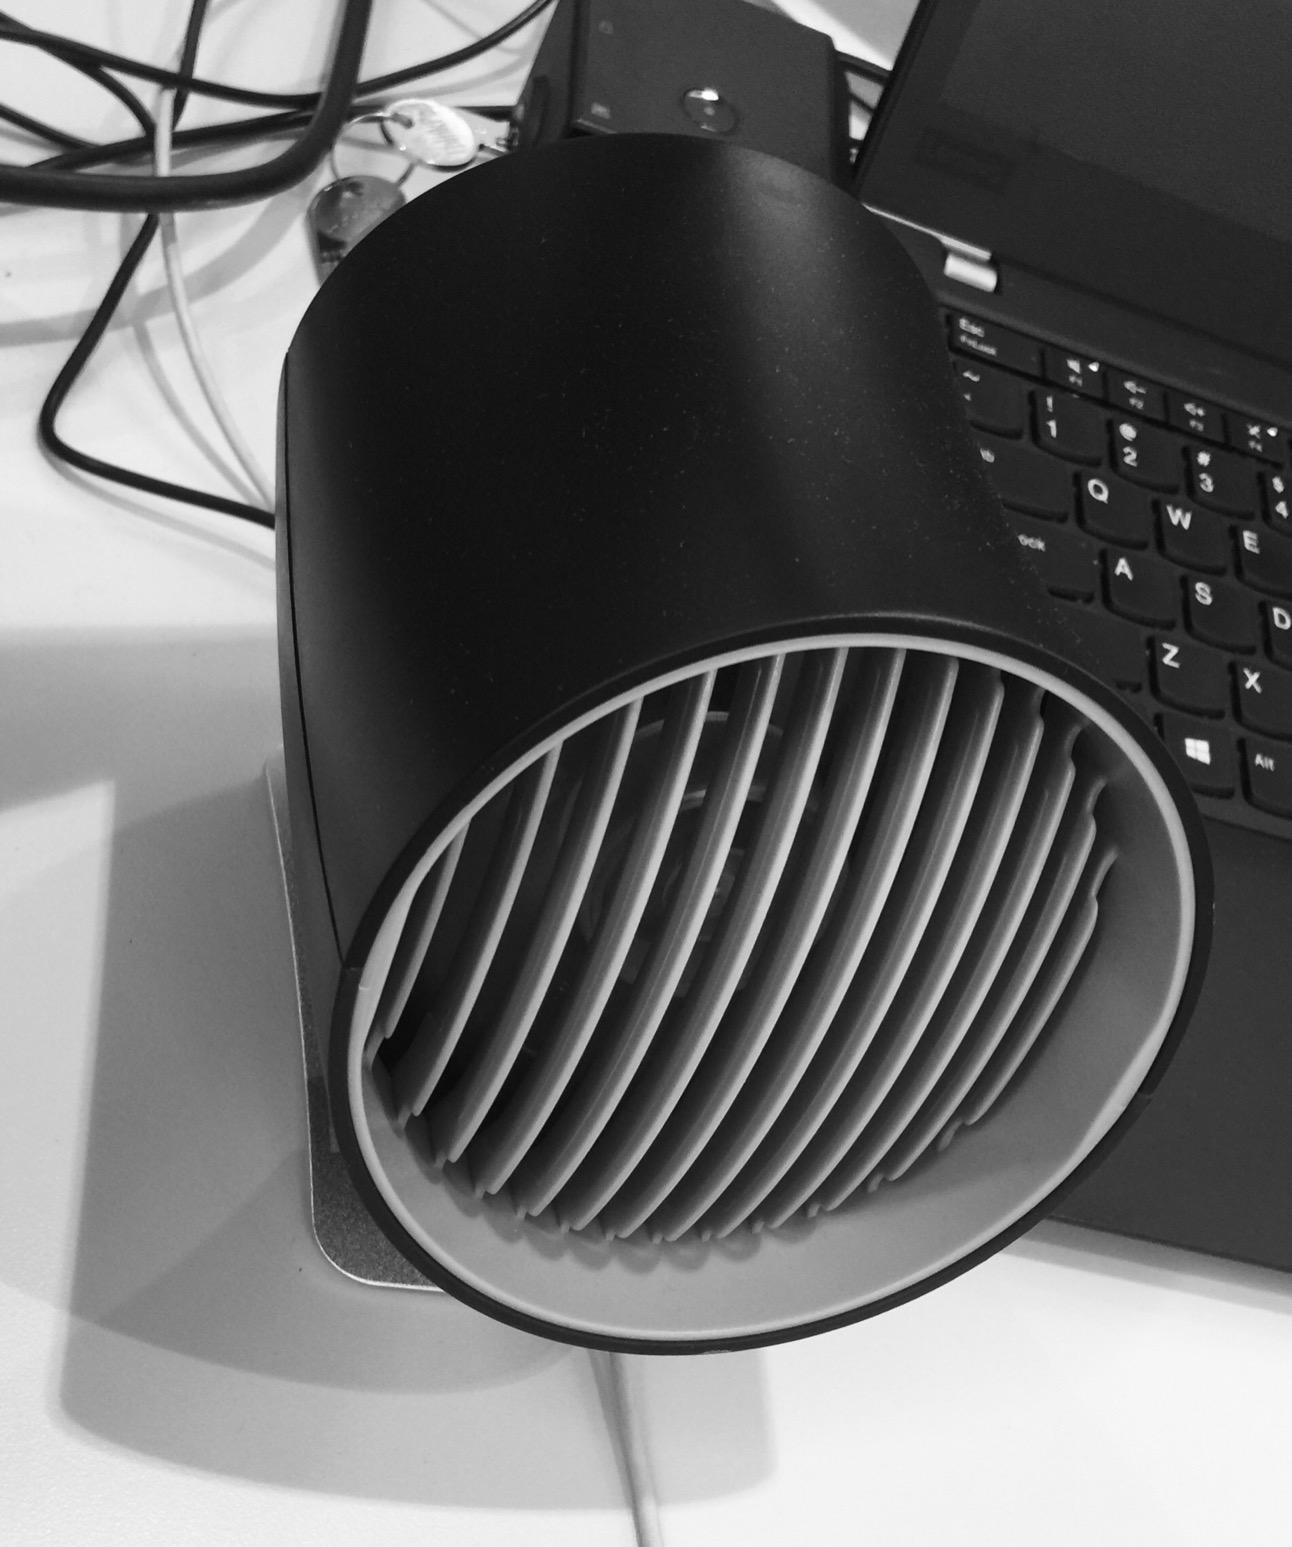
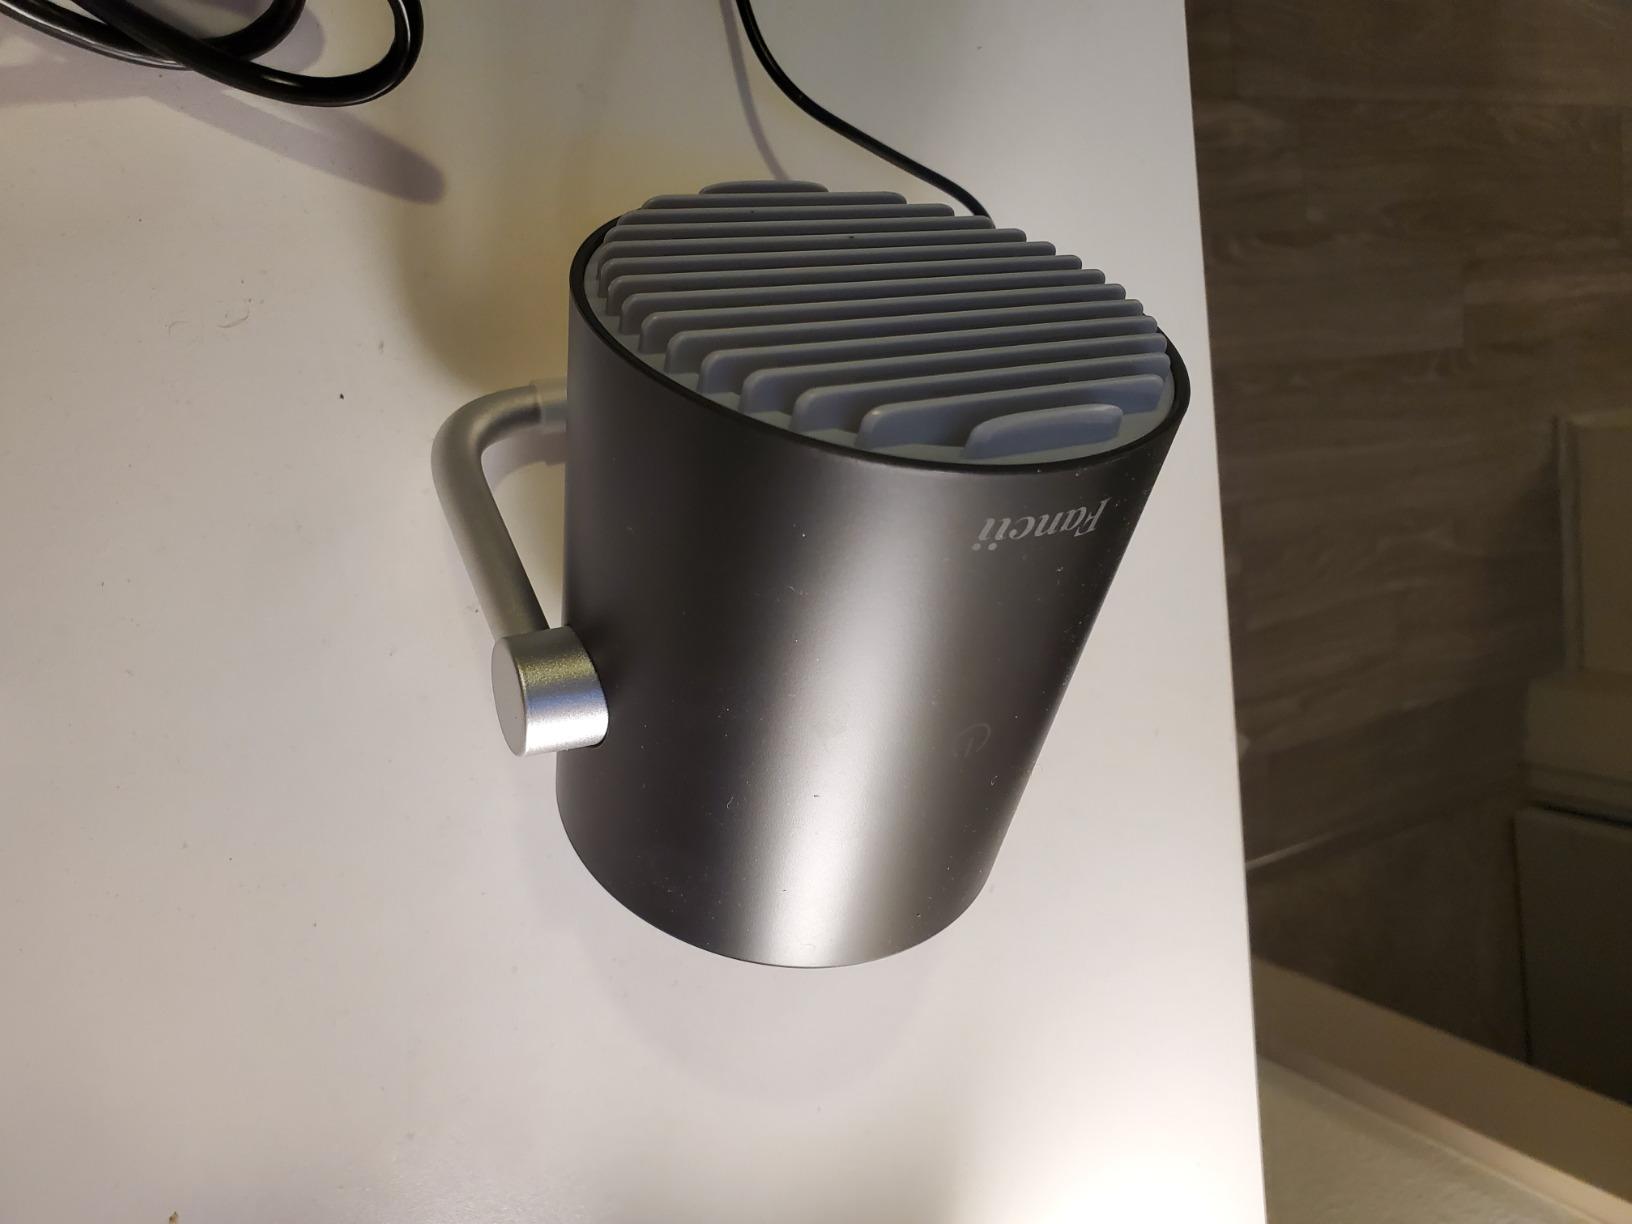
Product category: fan
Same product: no